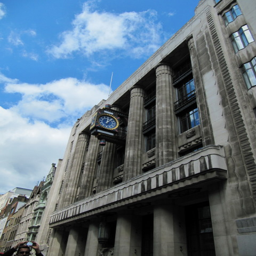
A tall building with a large clock mounted to it's face.
Large blue clock connected to the outside of a large building.
The clock is sitting atop the antique building.
A grey building by a clock on a pillar.
The front of a building with columns and a clock.